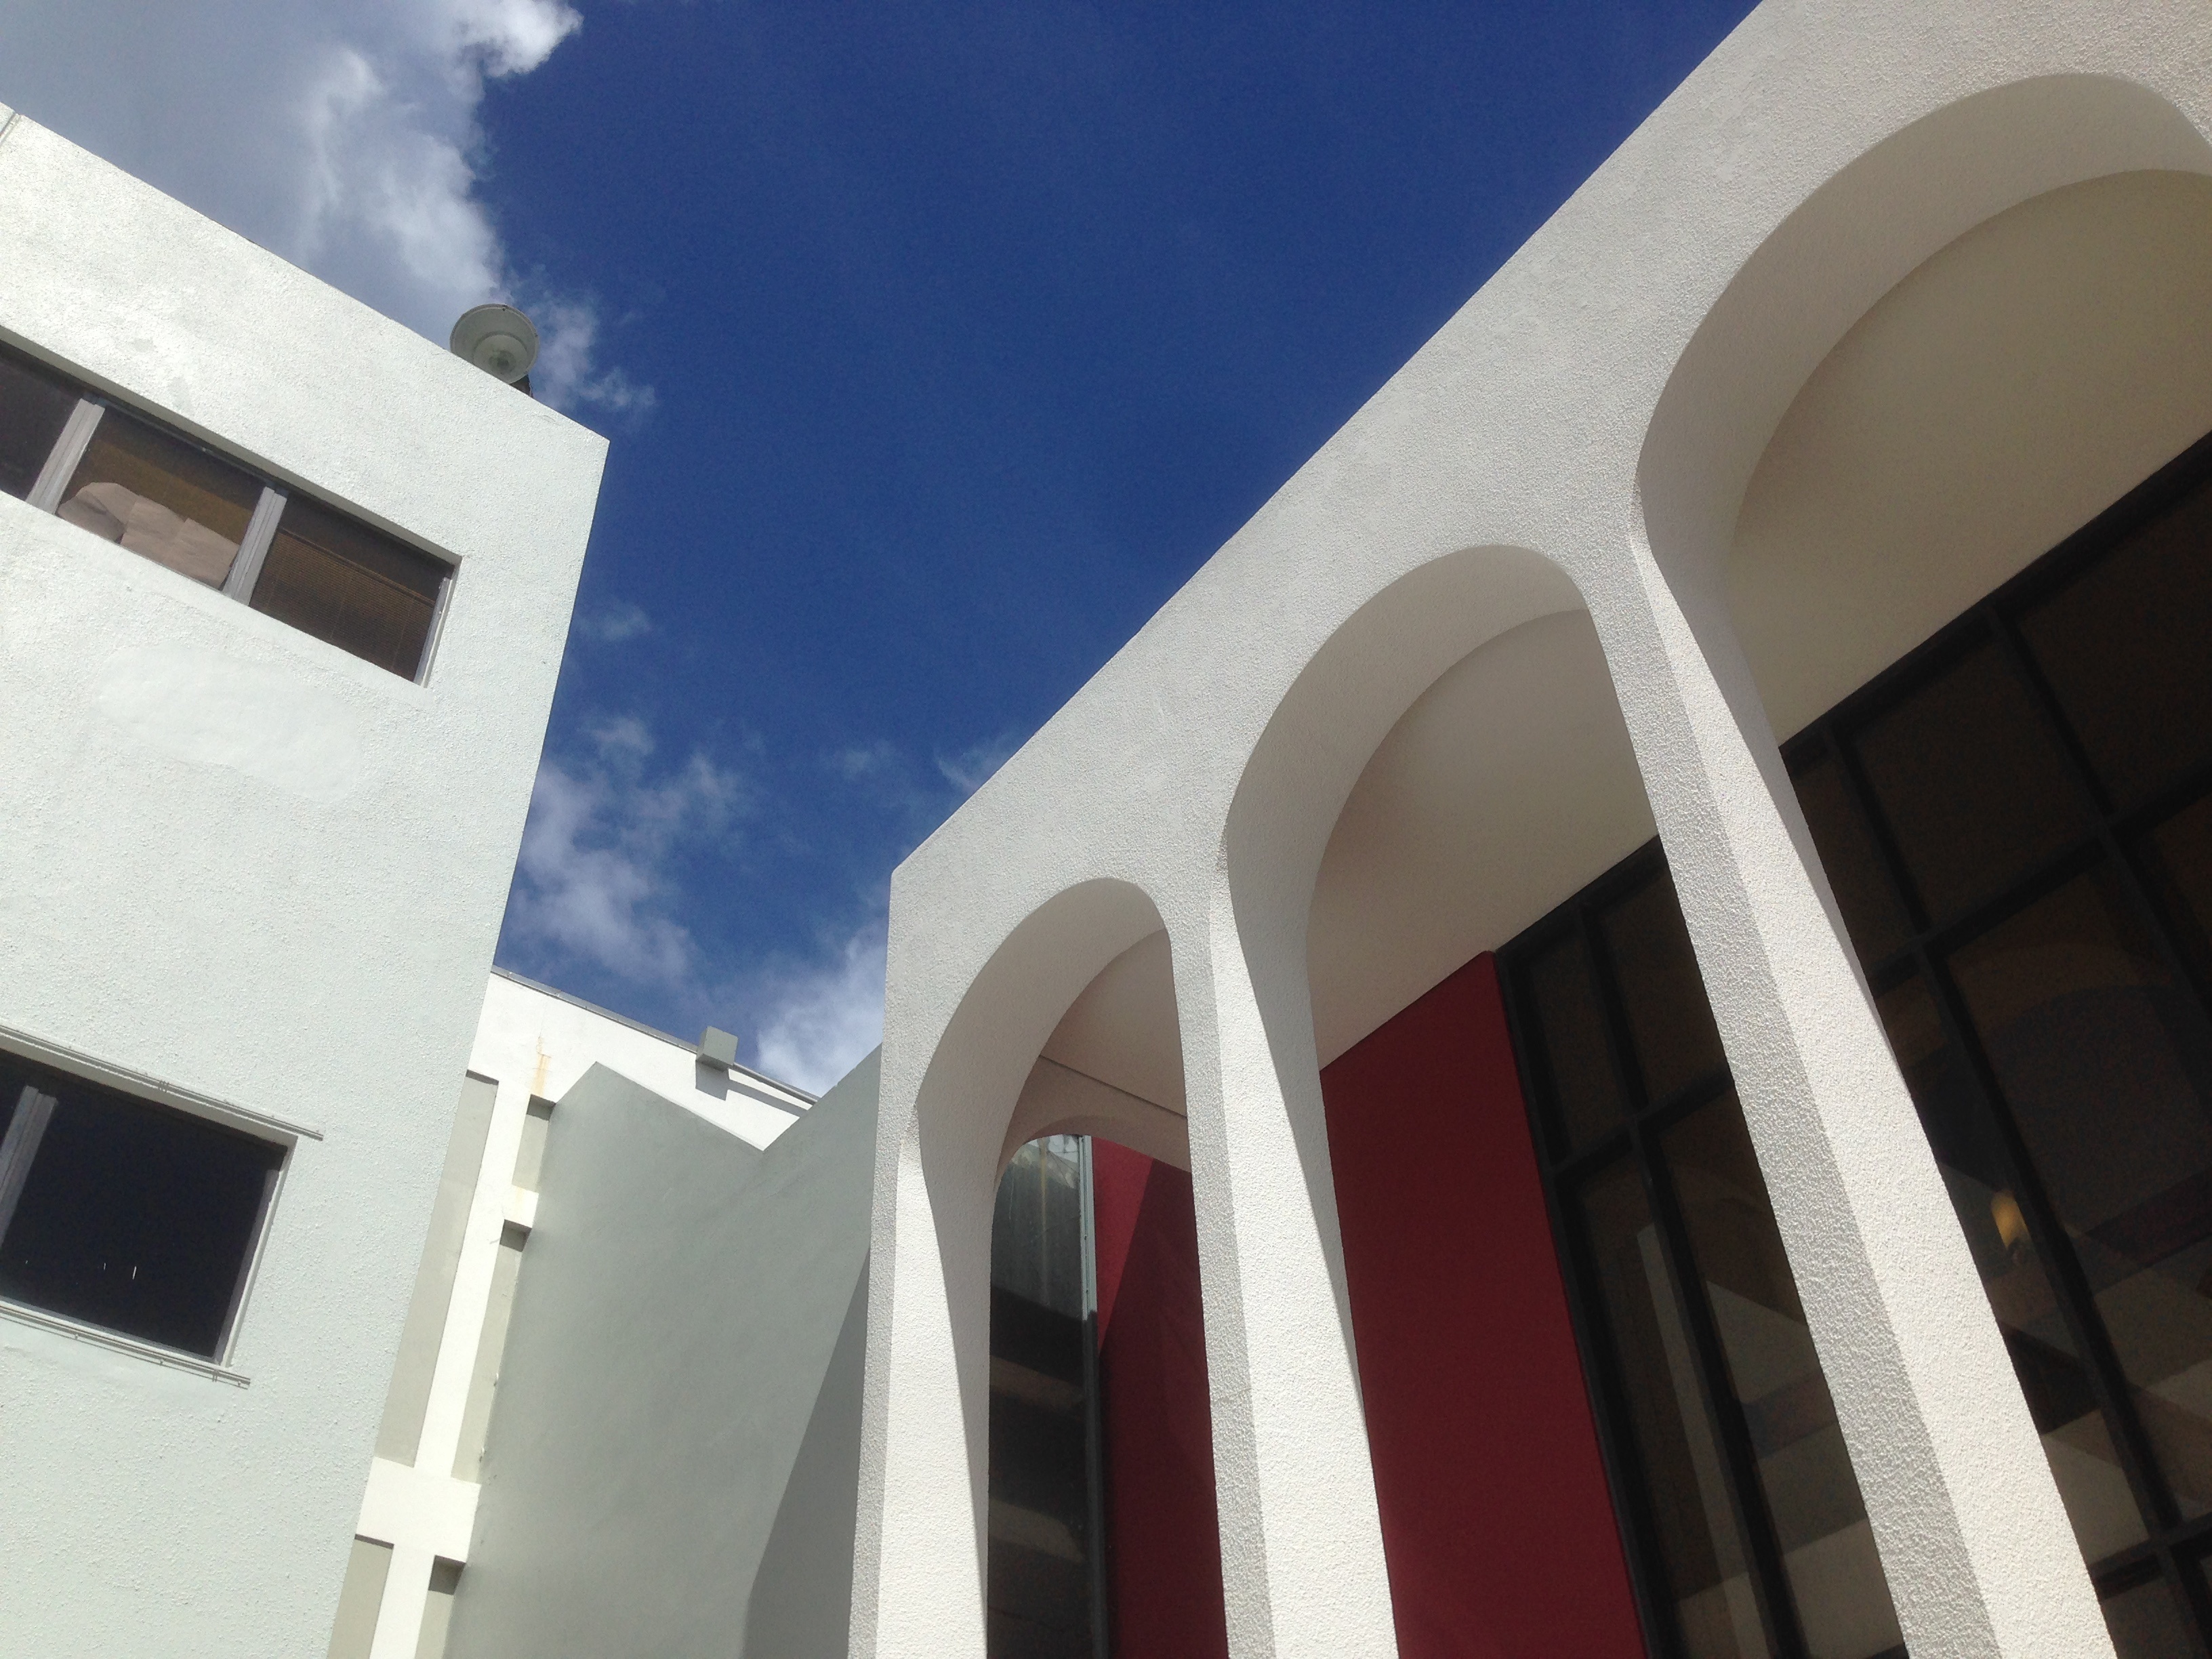
architecture, structure, house, window, roof, facade, property, apartment, shape, tedxusagrado, daylighting